Éric Laurrent

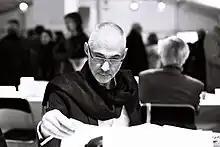
Éric Laurrent at salon du livre Radio France in 2011

Éric Laurrent (born 1966 in Clermont-Ferrand) is a contemporary French writer.